List of Billboard 200 number-one albums of 2016

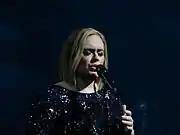
English singer Adele's ("pictured") third studio album, "25", was the best-seller of 2016 and continued its run at the top slot on the "Billboard" 200 for an additional seven weeks as the calendar year had started.

The highest-selling albums and EPs in the United States are ranked in the "Billboard" 200, which is published by "Billboard" magazine. The data are compiled by Nielsen Soundscan based on each album's weekly physical and digital sales, as well as on-demand streaming and digital sales of its individual tracks. In 2016, a total of 33 albums claimed the top position of the chart. One of which, English singer Adele's "25" started its peak issue dated December 12, 2015.